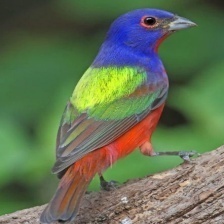
Species: PAINTED BUNTING
Scientific name: PASSERINA CIRIS
ImageNet parent category: indigo_bunting